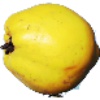
Label: quince